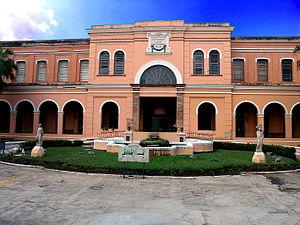
São Paulo ou Sao Paulo est une ville du Sud du Brésil. Avec ses onze millions d'habitants en 2014, c'est la plus grande ville du Brésil et d'Amérique du Sud. C'est également la ville qui compte le plus de lusophones au monde. La région métropolitaine de São Paulo est l'une des plus peuplées du continent américain, avec celles de Mexico et New York, et la cinquième au monde. Capitale de l'État de São Paulo — le plus peuplé du pays — et principal centre financier, commercial et industriel de l'Amérique latine, elle est de fait la capitale économique du Brésil.